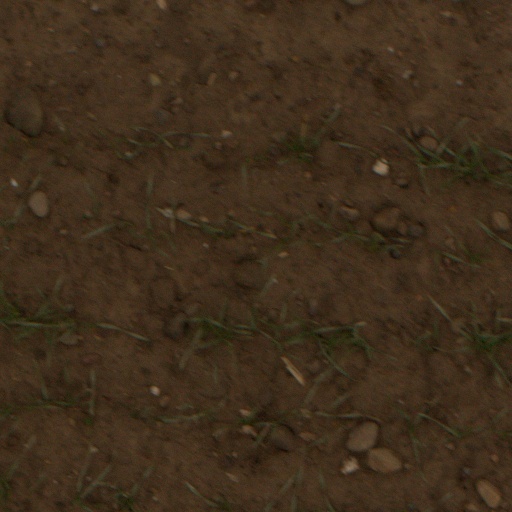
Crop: wheat